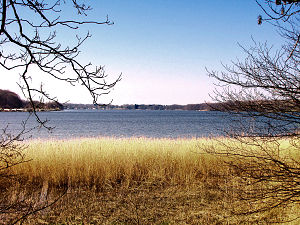
Bistensø
Bistesø
Bistensø eller Bistensee er en sø i det nordlige Tyskland, beliggende i Slesvig-Holsten. Søen ligger i kommunen Ahlefeld-Bistensee i området Hytten Bjerge i det sydlige Sydslesvig. Den næsten rektangulære sø er cirka 8 km lang og 2 km bred med et udstrakt tagrørbælte.